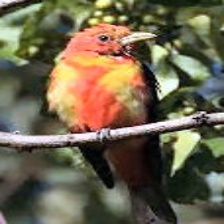
Species: SCARLET TANAGER
Scientific name: PIRANGA OLIVACEA